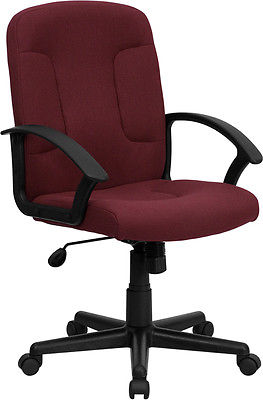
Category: chair